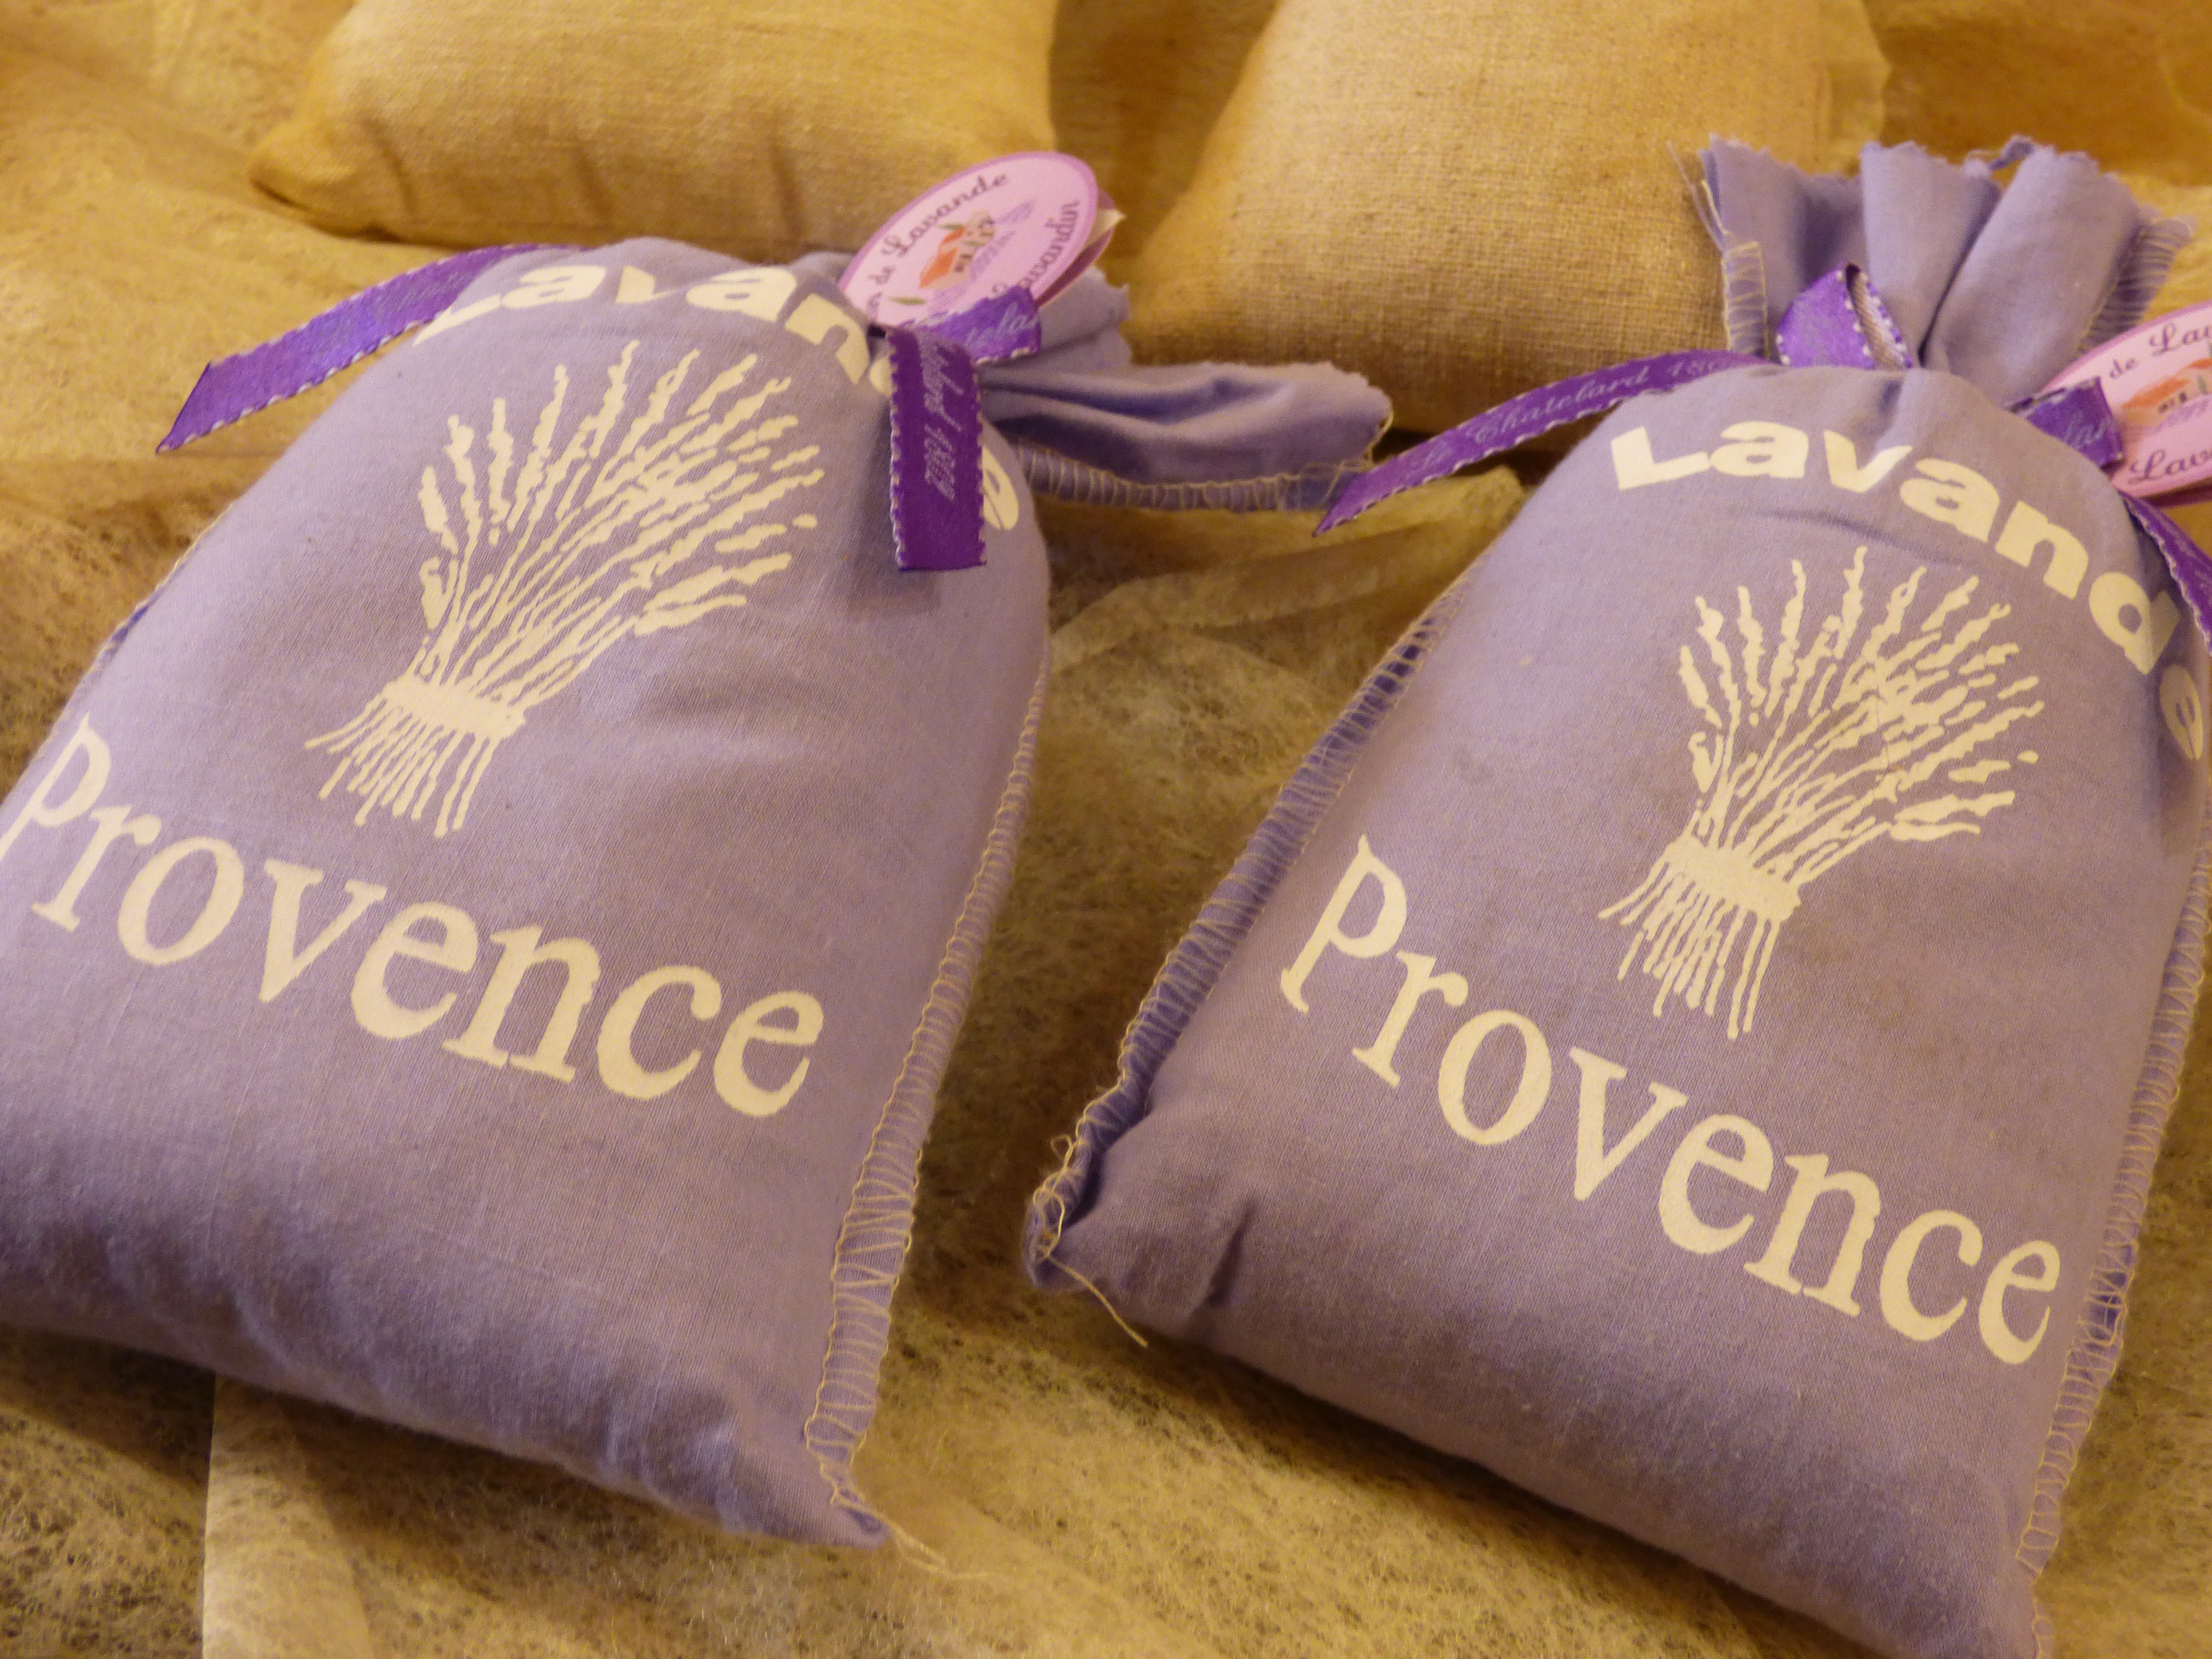
purple, lavender, material, textile, provence, aromatherapy, dried flowers, the smell of, pouch